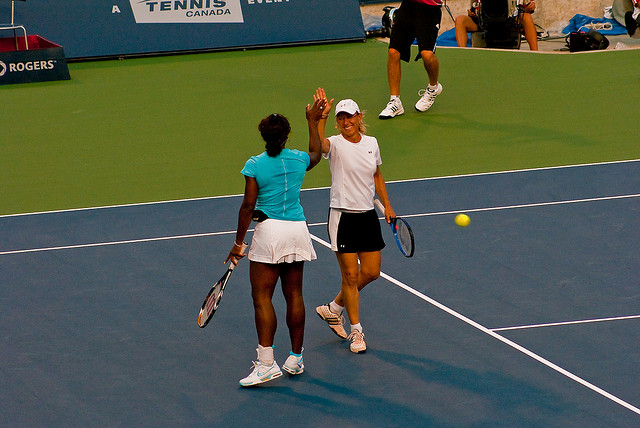
hai nữ vận động viên tennis đang giơ tay lên cao ở trên sân